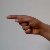
The image shows a hand gesture representing the letter 'G' in Indian Sign Language.